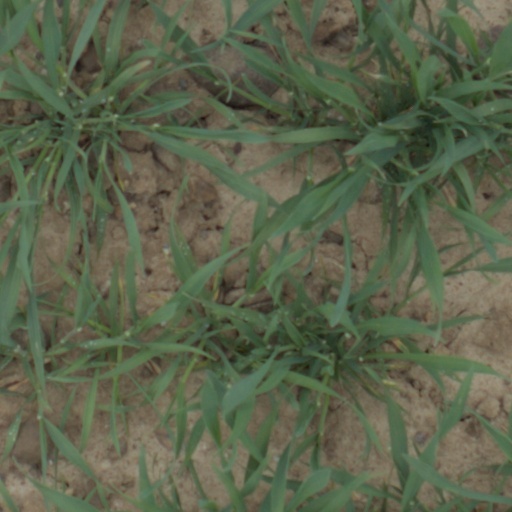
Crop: wheat